The Hunt (Gleizes)

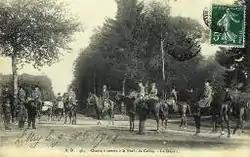
Departure for the hunt (Le départ à la chasse); postcard

With its epic subject matter—far removed from neutral themes of the "fruit dish", "violin", and "seated nudes" exhibited by Picasso and Braque in the private boutique of Kahnweiler—"The Hunt" was destined form its very inception to be exhibited at the 1911 Salon d'Automne, at the Grand Palais des Champs-Élysées; a huge public venue where several thousand viewers would see the works exhibited. Gleizes rarely painted still lifes, his epic interests usually finding sympathetic echos in more inclusive themes, such as "La Chasse (The Hunt)" and the monumental "Harvest Threshing (Le Dépiquage des Moissons)" of 1912. He wished to create a heroic art, stripped of ornament and obscure allegory, an art dealing on the one hand with relevant subjects of modern life: crowds, man and machines, and ultimately, the city itself (based on observations of the real world). And on the other, he wished to project tradition and accumulated cultural thought (based on memory).